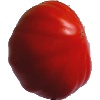
Label: Tomato 3